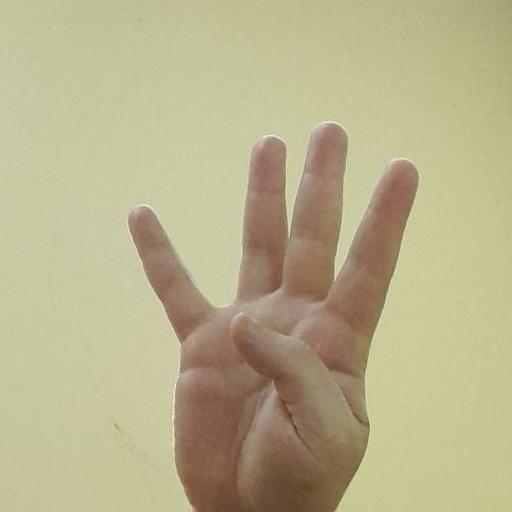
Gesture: four